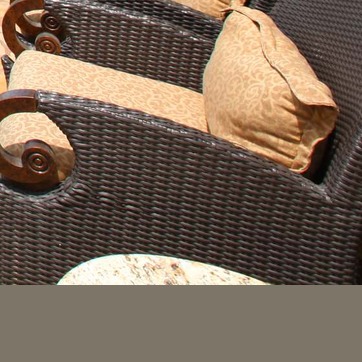
Material: other